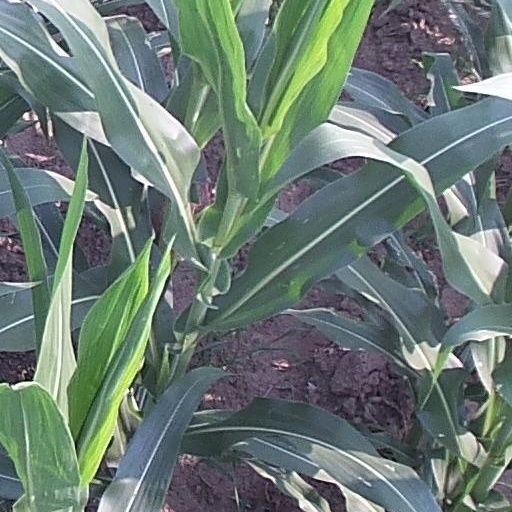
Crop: maize; corn